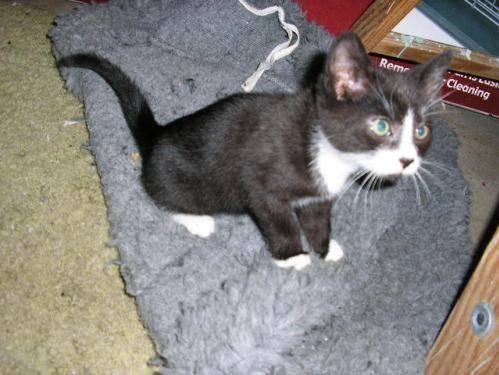
cat